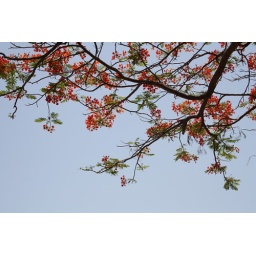
Keep a green tree in your heart and perhaps a singing bird will come.